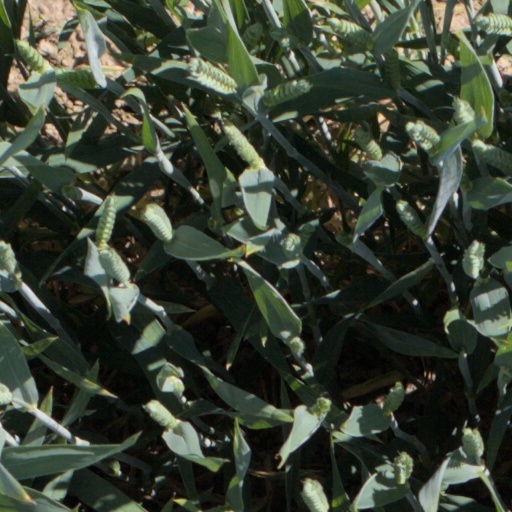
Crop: wheat